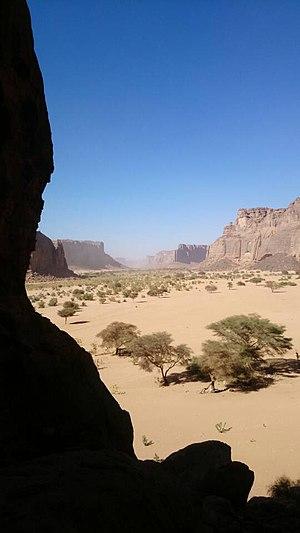
L'opération Limousin est une opération militaire effectuée au Tchad de 1969 à 1971 par des unités militaires françaises dans le but d’intervenir contre le Front de libération nationale du Tchad qui mène une guérilla et menace la capitale N’Djaména. Elle est la première opération militaire française après la guerre d'Algérie.